The Park Centre for Mental Health

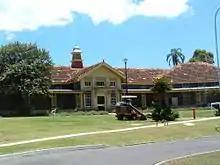
Former Hospital, 2001

The Former Hospital (1917) is located to the north of the Administration Building, across grassed terraces built by patients. It is a low-set, single-storeyed, symmetrical brick building with hipped terracotta-tiled roofs and a decorative fleche, sympathetic in design to the Administration Building. The entrance is marked by a projecting entry bay with gable roof and the wings of the building extend to either side. A slightly elevated verandah with brick and timber piers runs the length of the front elevation of the building and floor to ceiling multi-paned sash windows are located along all walls. Small windows are also located above the verandah roof and below the eaves of the main roof. The rear of the building has five small projecting wings, some no more than the size of a single room. The central projecting wing is the largest. It was the former operating room and has a five-sided projecting bay with large windows in each section. Timber sash windows with concrete sills and lintels are found throughout the building. The interior of the building contains office accommodation for clinical staff.